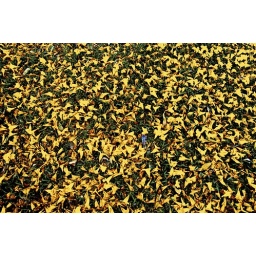
Yellow flowers in grass